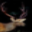
Label: deer